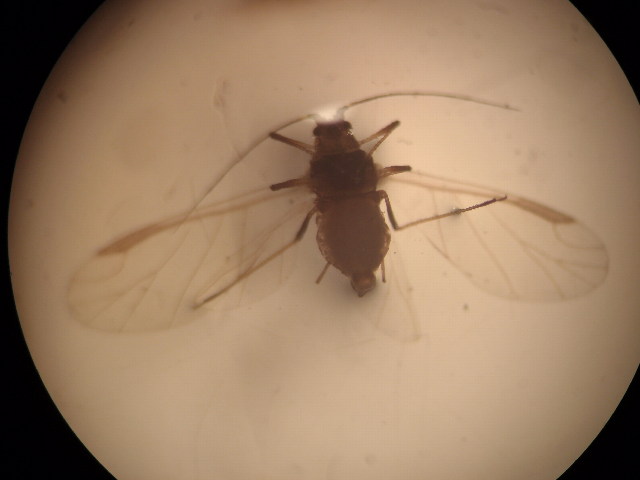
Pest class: green_peach_aphid